Te Awahou Nieuwe Stroom

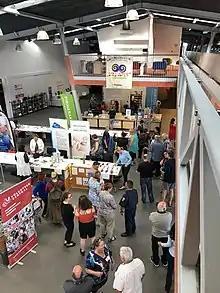

The facility includes two museums, a gallery, a heritage room, library, cafe and i-SITE, plus a Council service centre. Some 150,000 locals, visitors from out of town and international tourists frequent the building every year. The community areas include a foyer that regularly hosts art classes and senior-net IT help sessions, a large reading area with armchairs and power outlets, and a children's play area with educational toys. Room hire is available for educational purposes, exercise classes, hui, and conventions and business meetings.